Octave Chanute

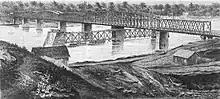
Hannibal Bridge, 1869

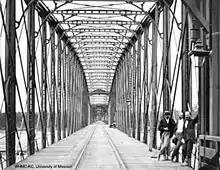
Chanute stands in the middle of the Hannibal Bridge in 1869.

He was widely considered brilliant and innovative in the engineering profession. He designed and constructed the two biggest stockyards in the United States, Chicago Stock Yards (1865) and Kansas City Stockyards (1871). He designed and built the Hannibal Bridge with Joseph Tomlinson and George S. Morison. In 1869, this bridge established Kansas City, Missouri as the dominant city in the region, as the first bridge to cross the Missouri River there. He designed many other bridges during his railroad career, including the Illinois River rail bridge at Chillicothe, Illinois, the Genesee River Gorge rail bridge near Portageville, New York (now in Letchworth State Park), the Sibley Railroad Bridge across the Missouri River at Sibley, Missouri, the Fort Madison Toll Bridge at Fort Madison, Iowa, and the Kinzua Bridge in Pennsylvania.